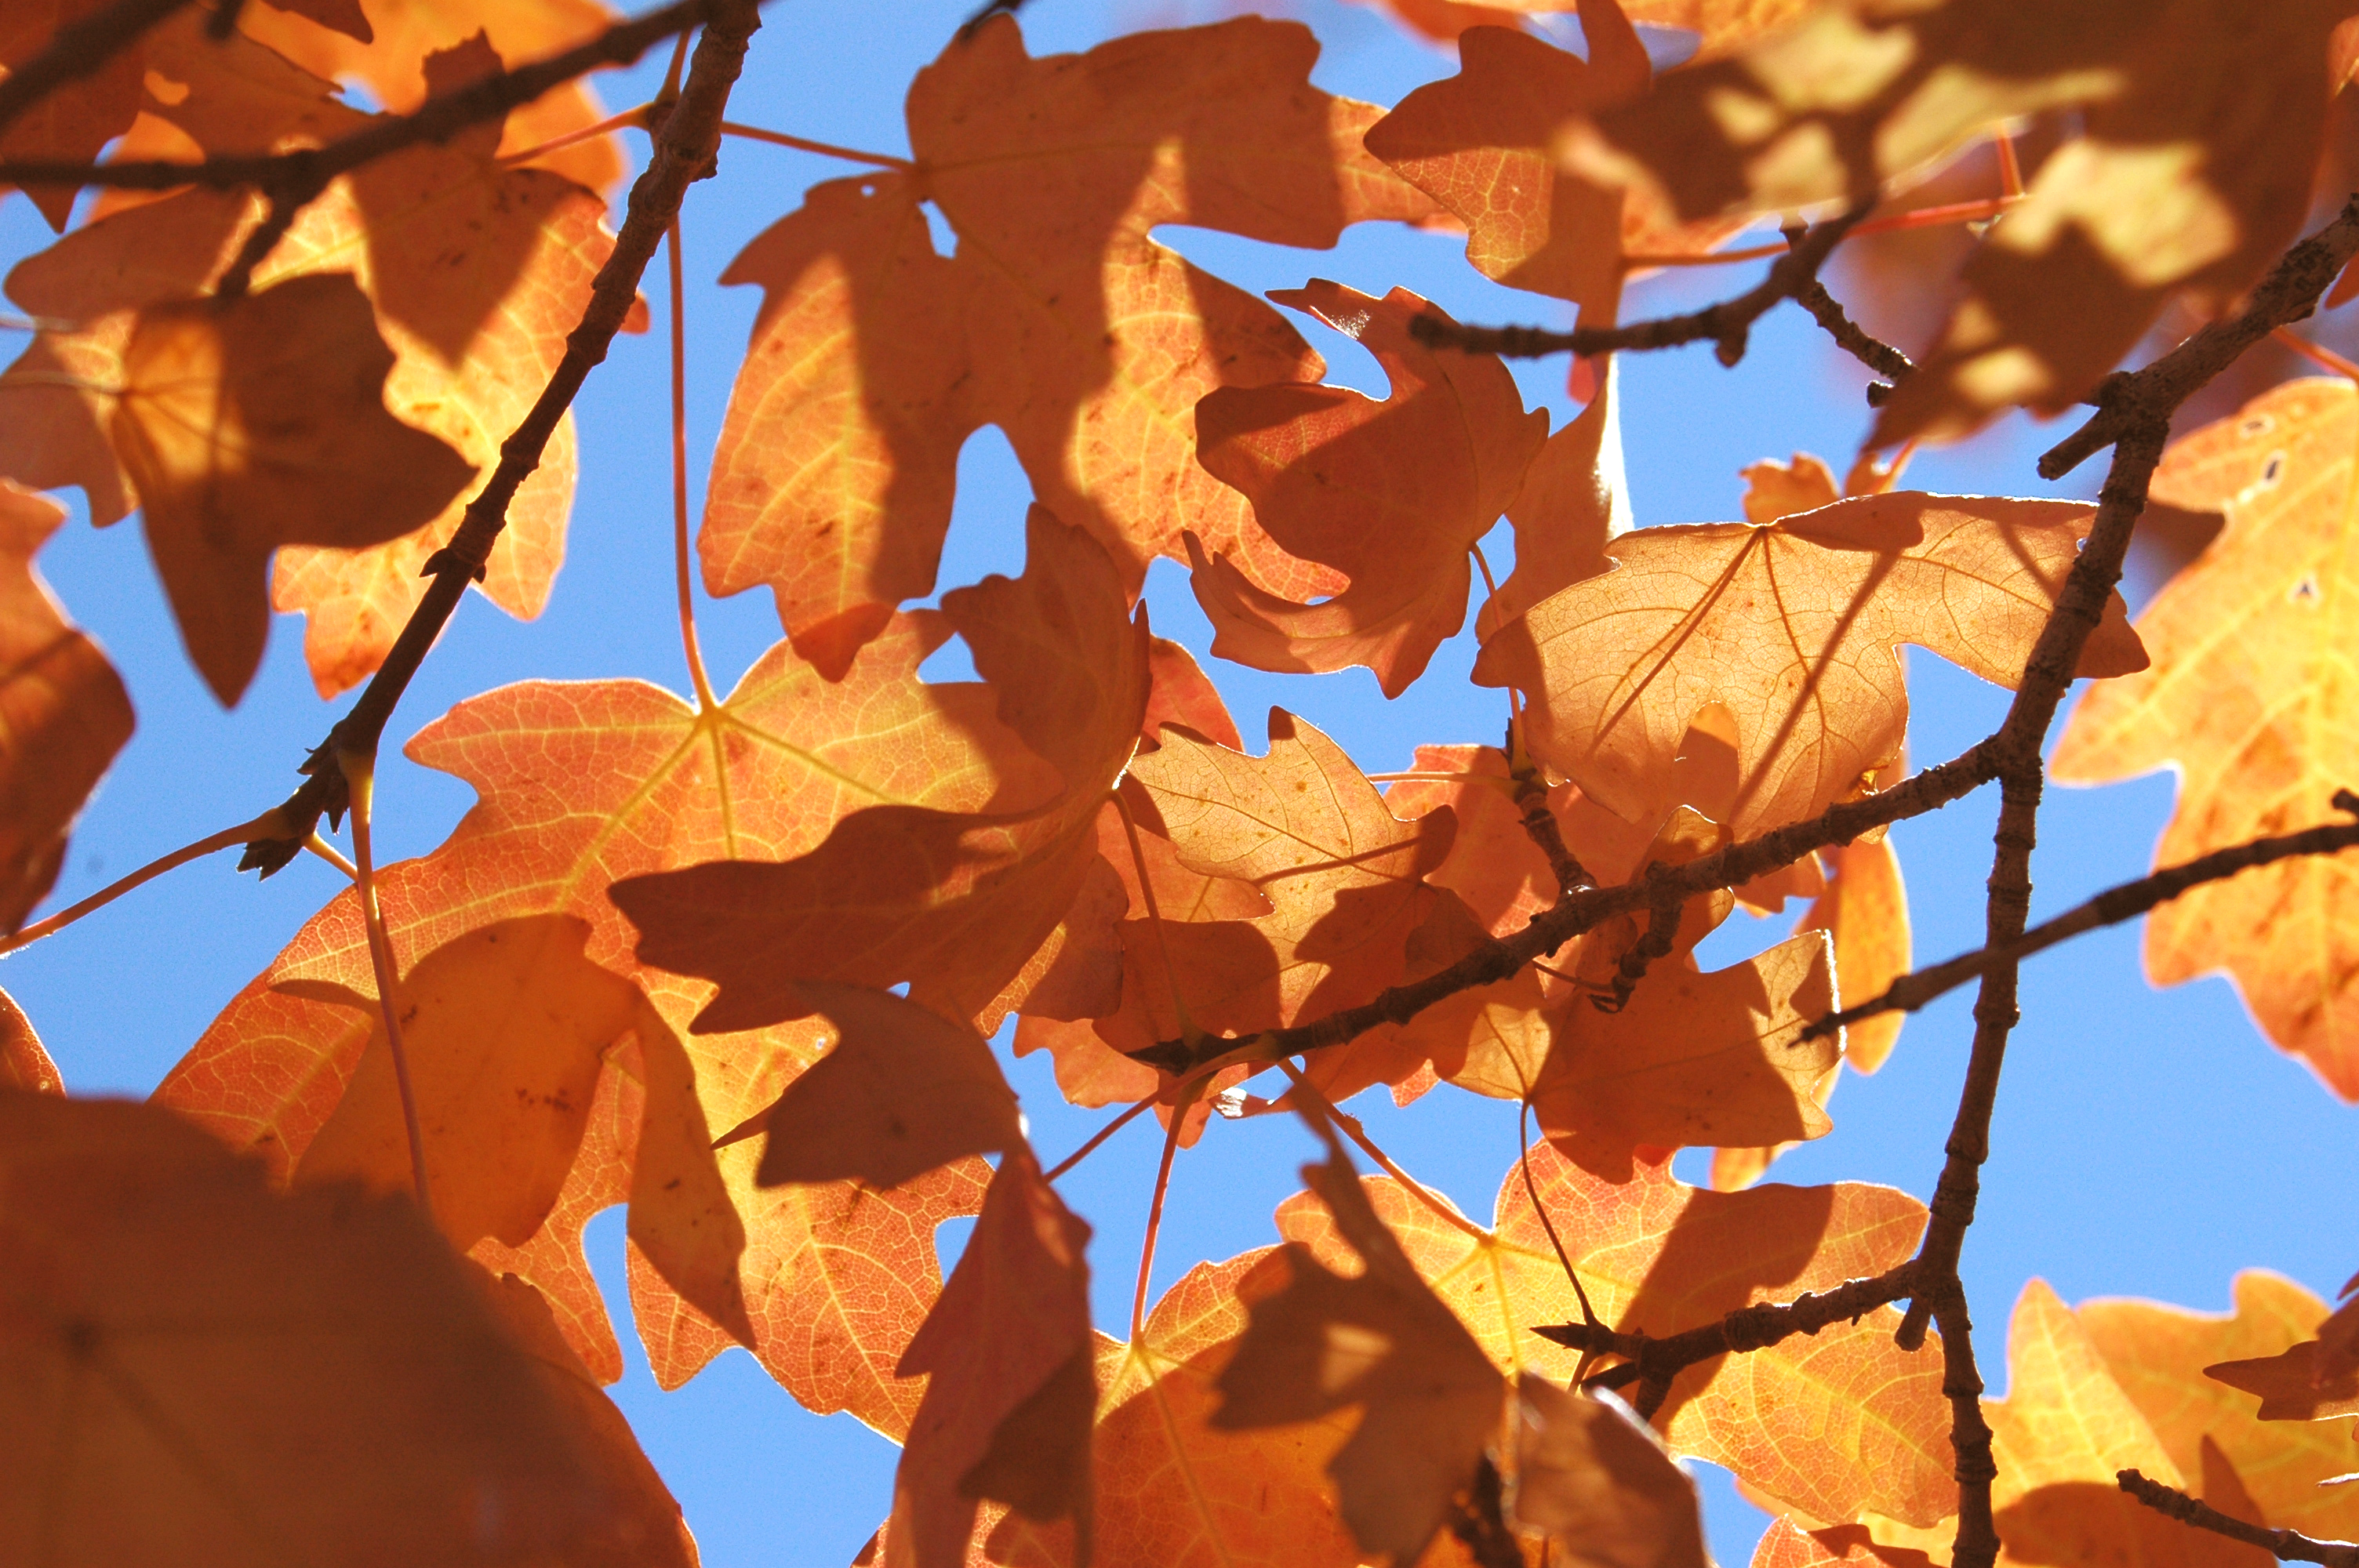
autumn, leaves, sky, golden, tree, leaf, branch, plant, woody plant, twig, Black maple, deciduous, plane, sunlight, plane tree family, sweet gum, flower, maple leaf, plant stem, flowering plant, maple